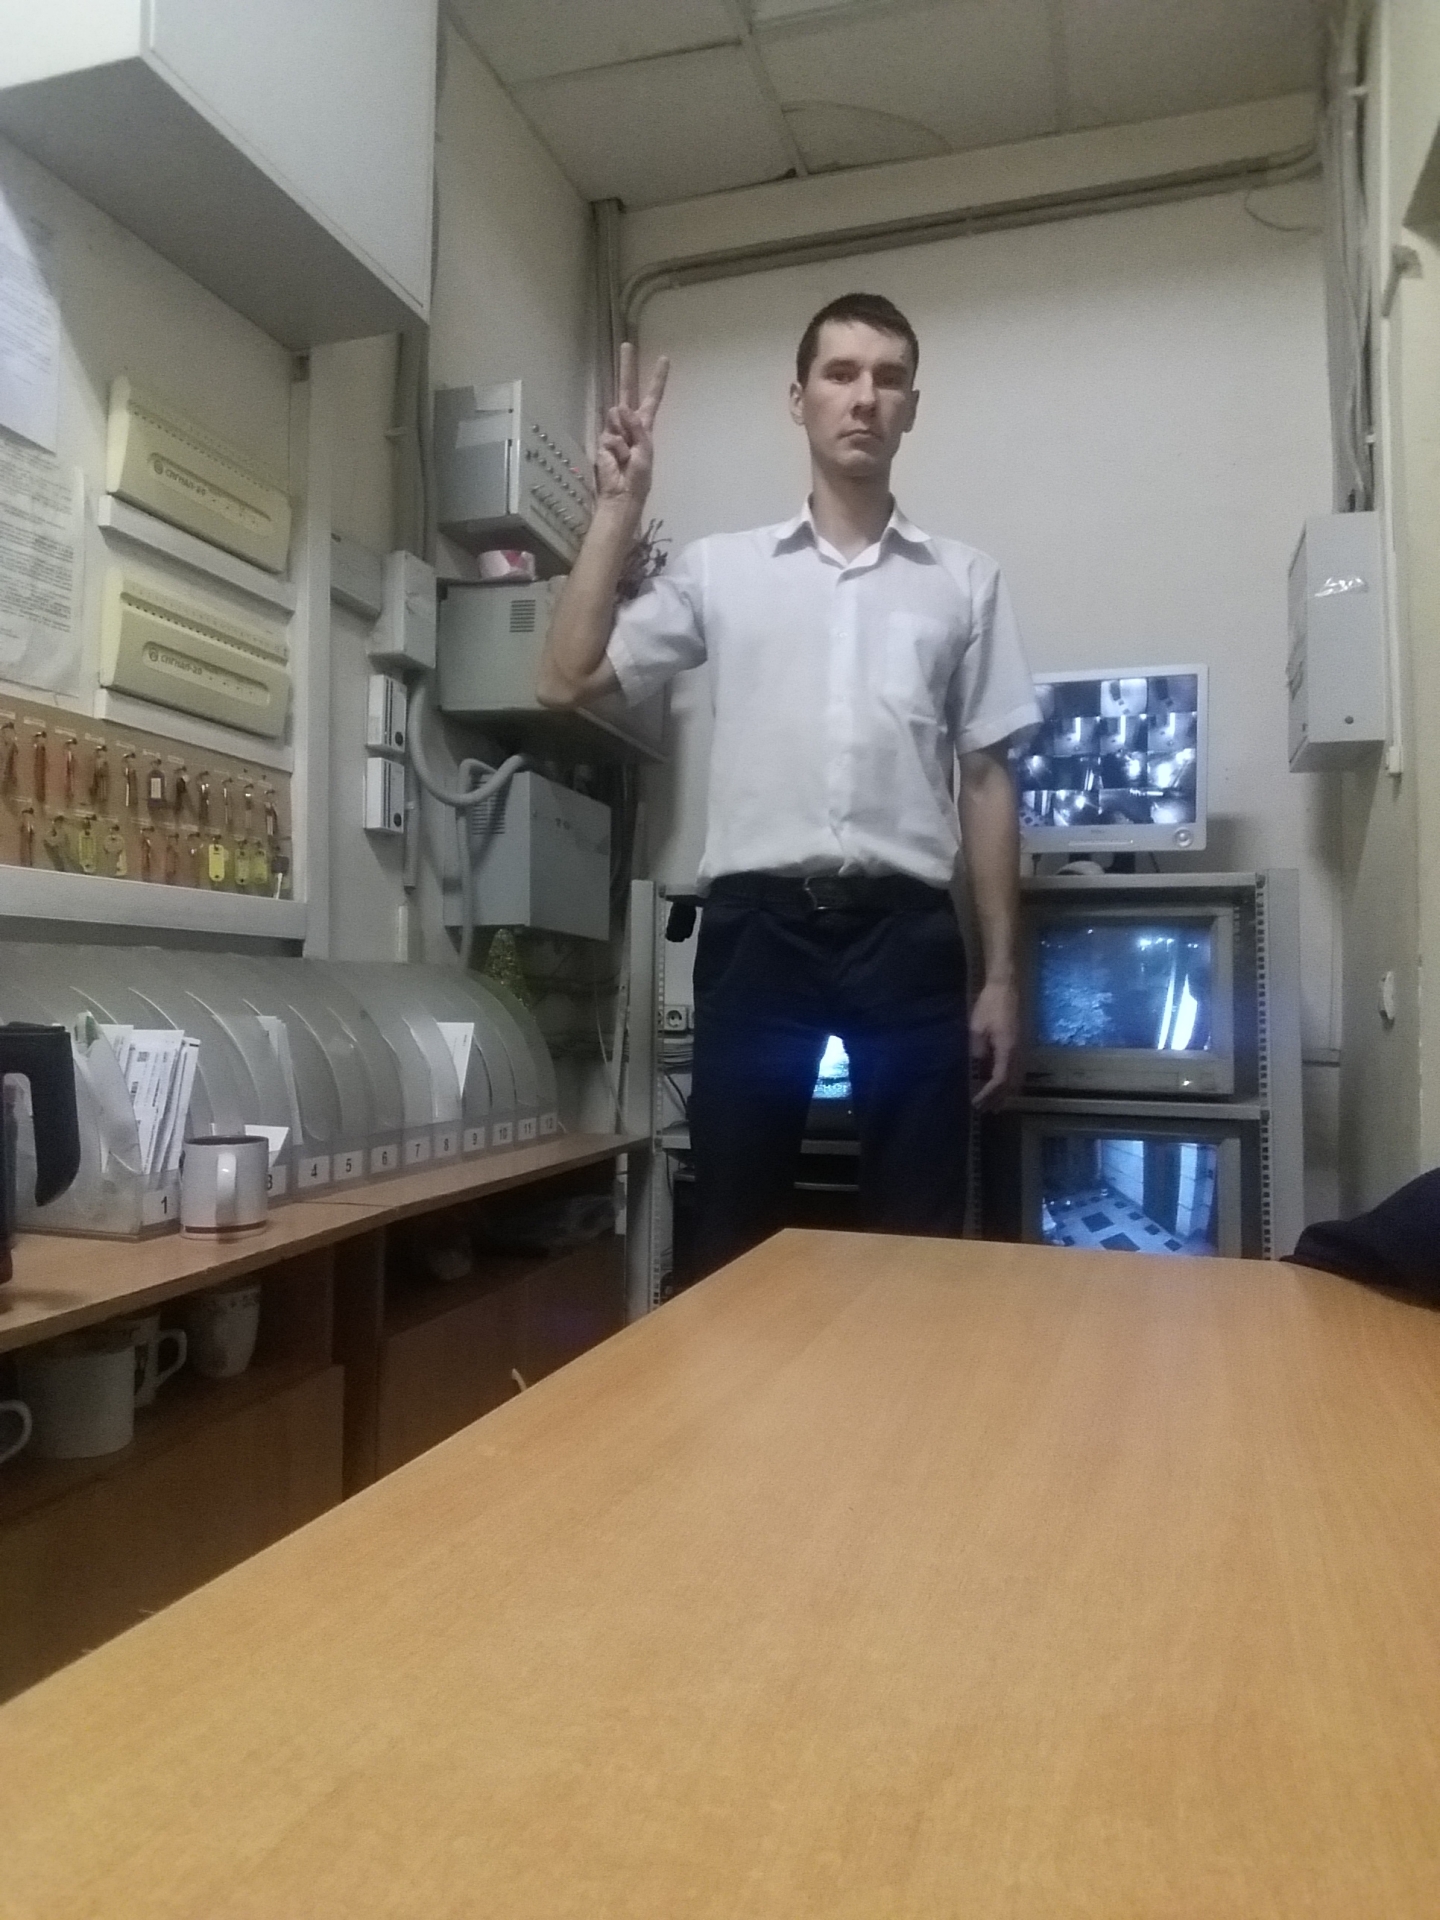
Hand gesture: peace